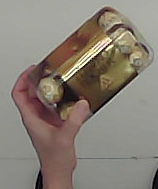
Product: rocher_chocolate